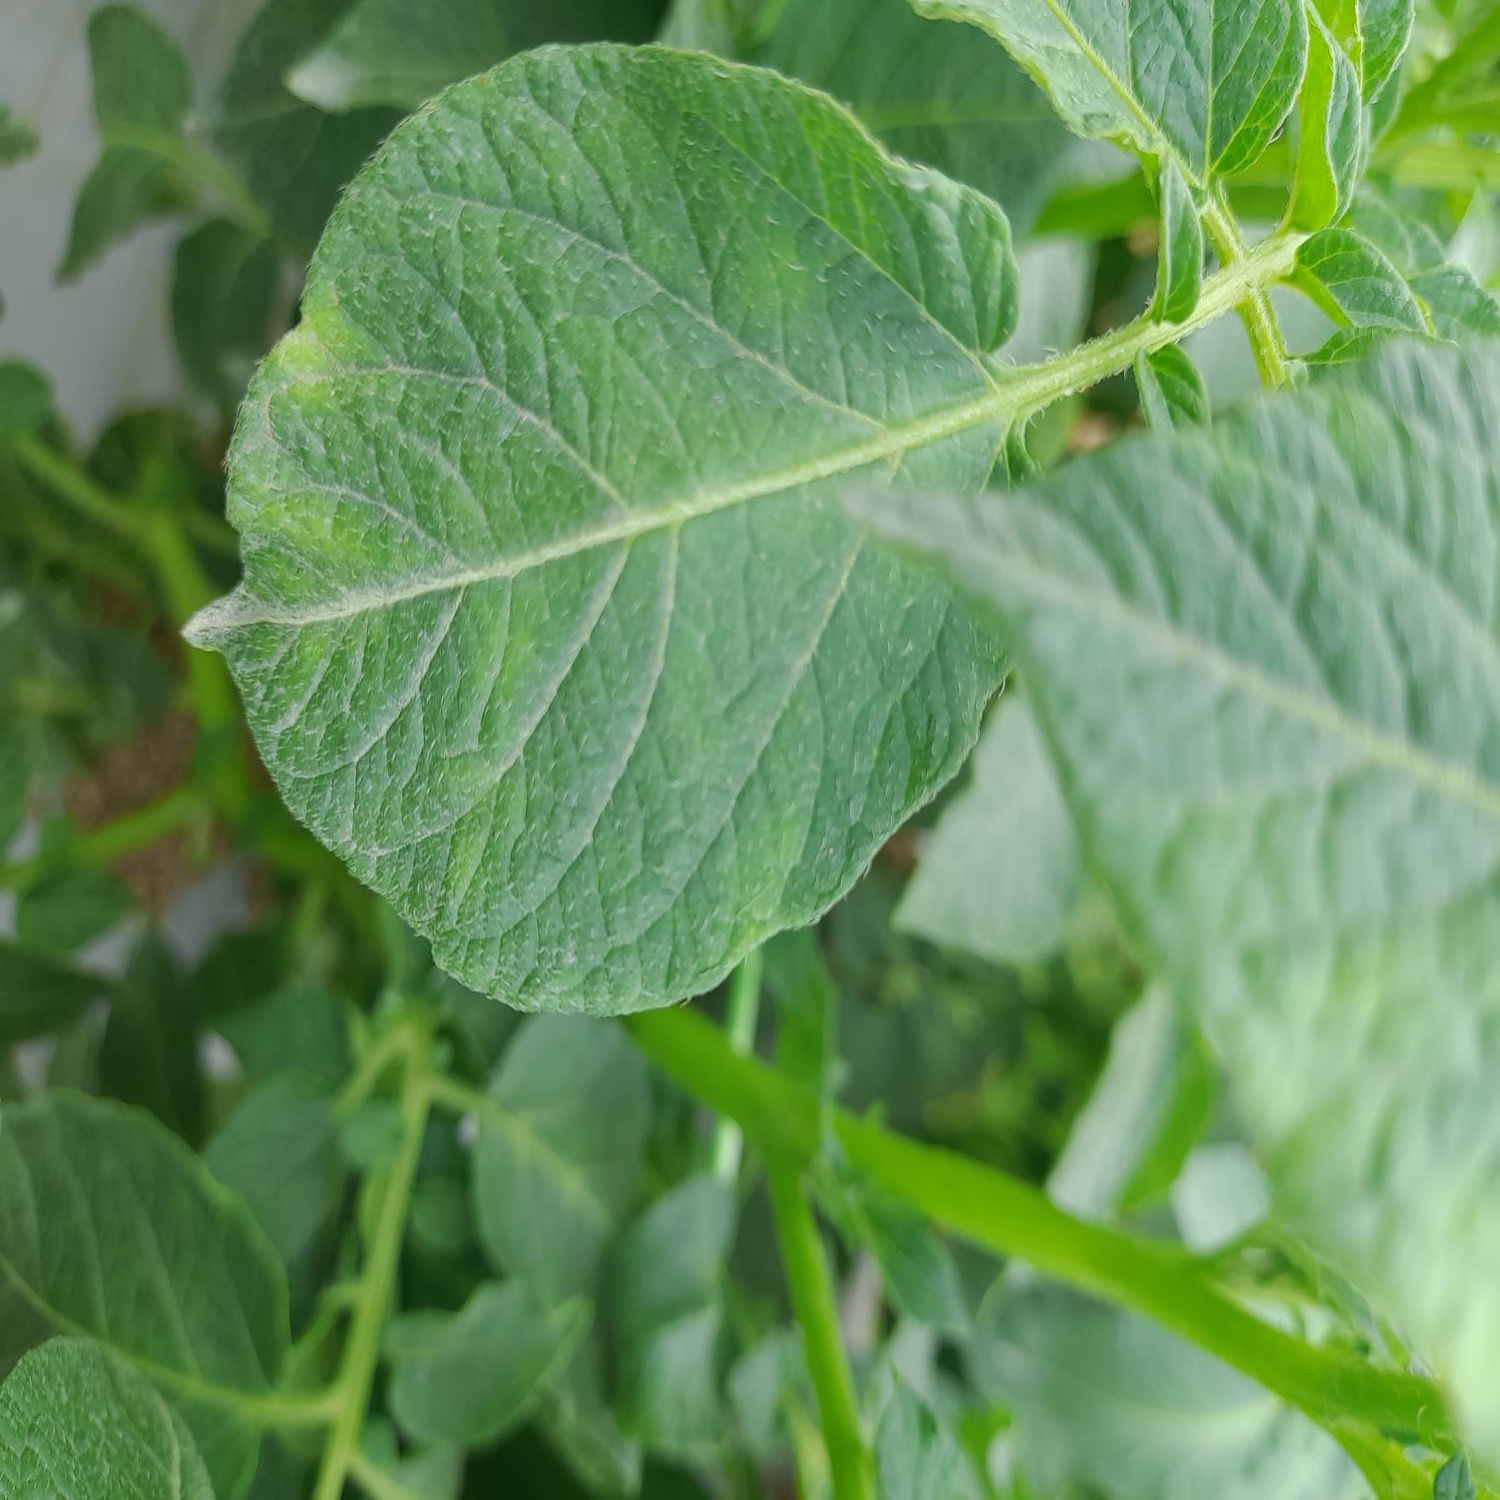
Etiqueta: Virus